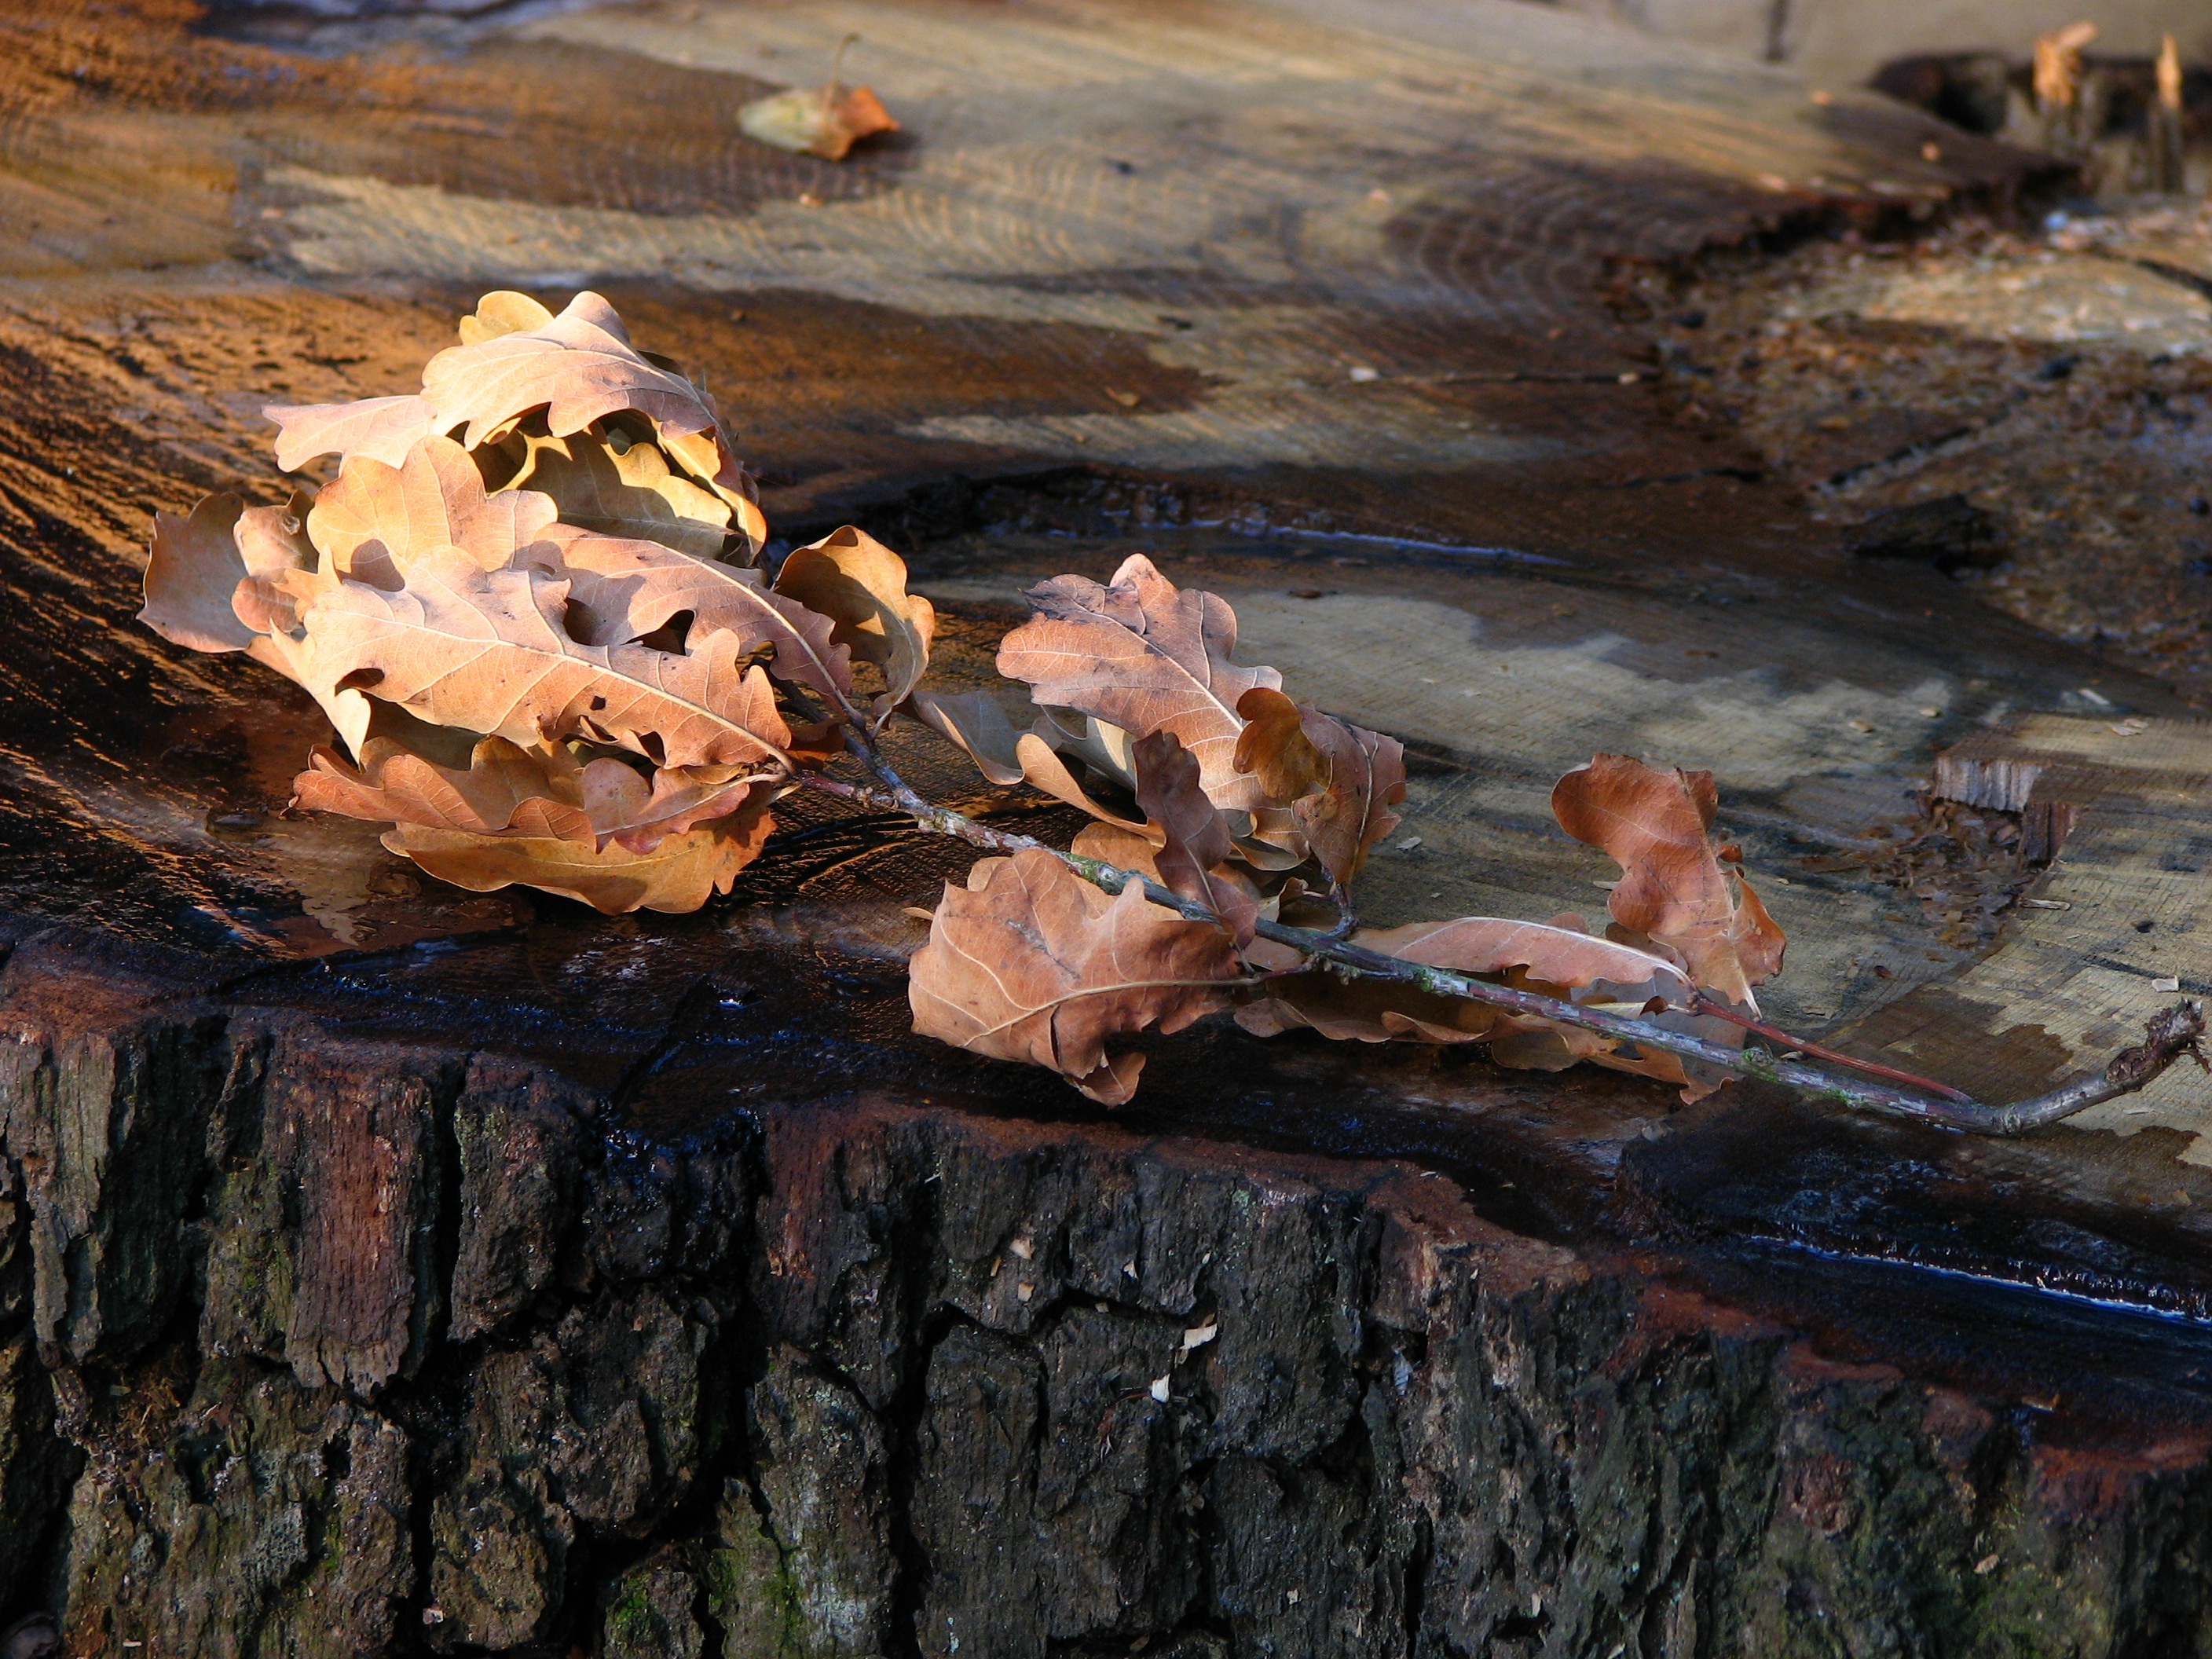
tree, nature, branch, wood, leaf, dry, wildlife, autumn, brown, leaves, oak, tree stump, oak leaves